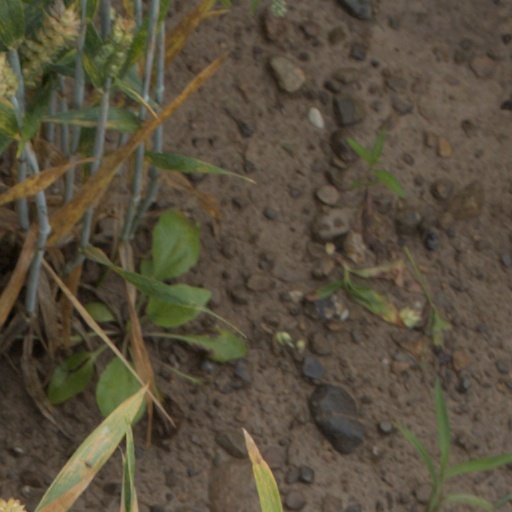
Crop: wheat